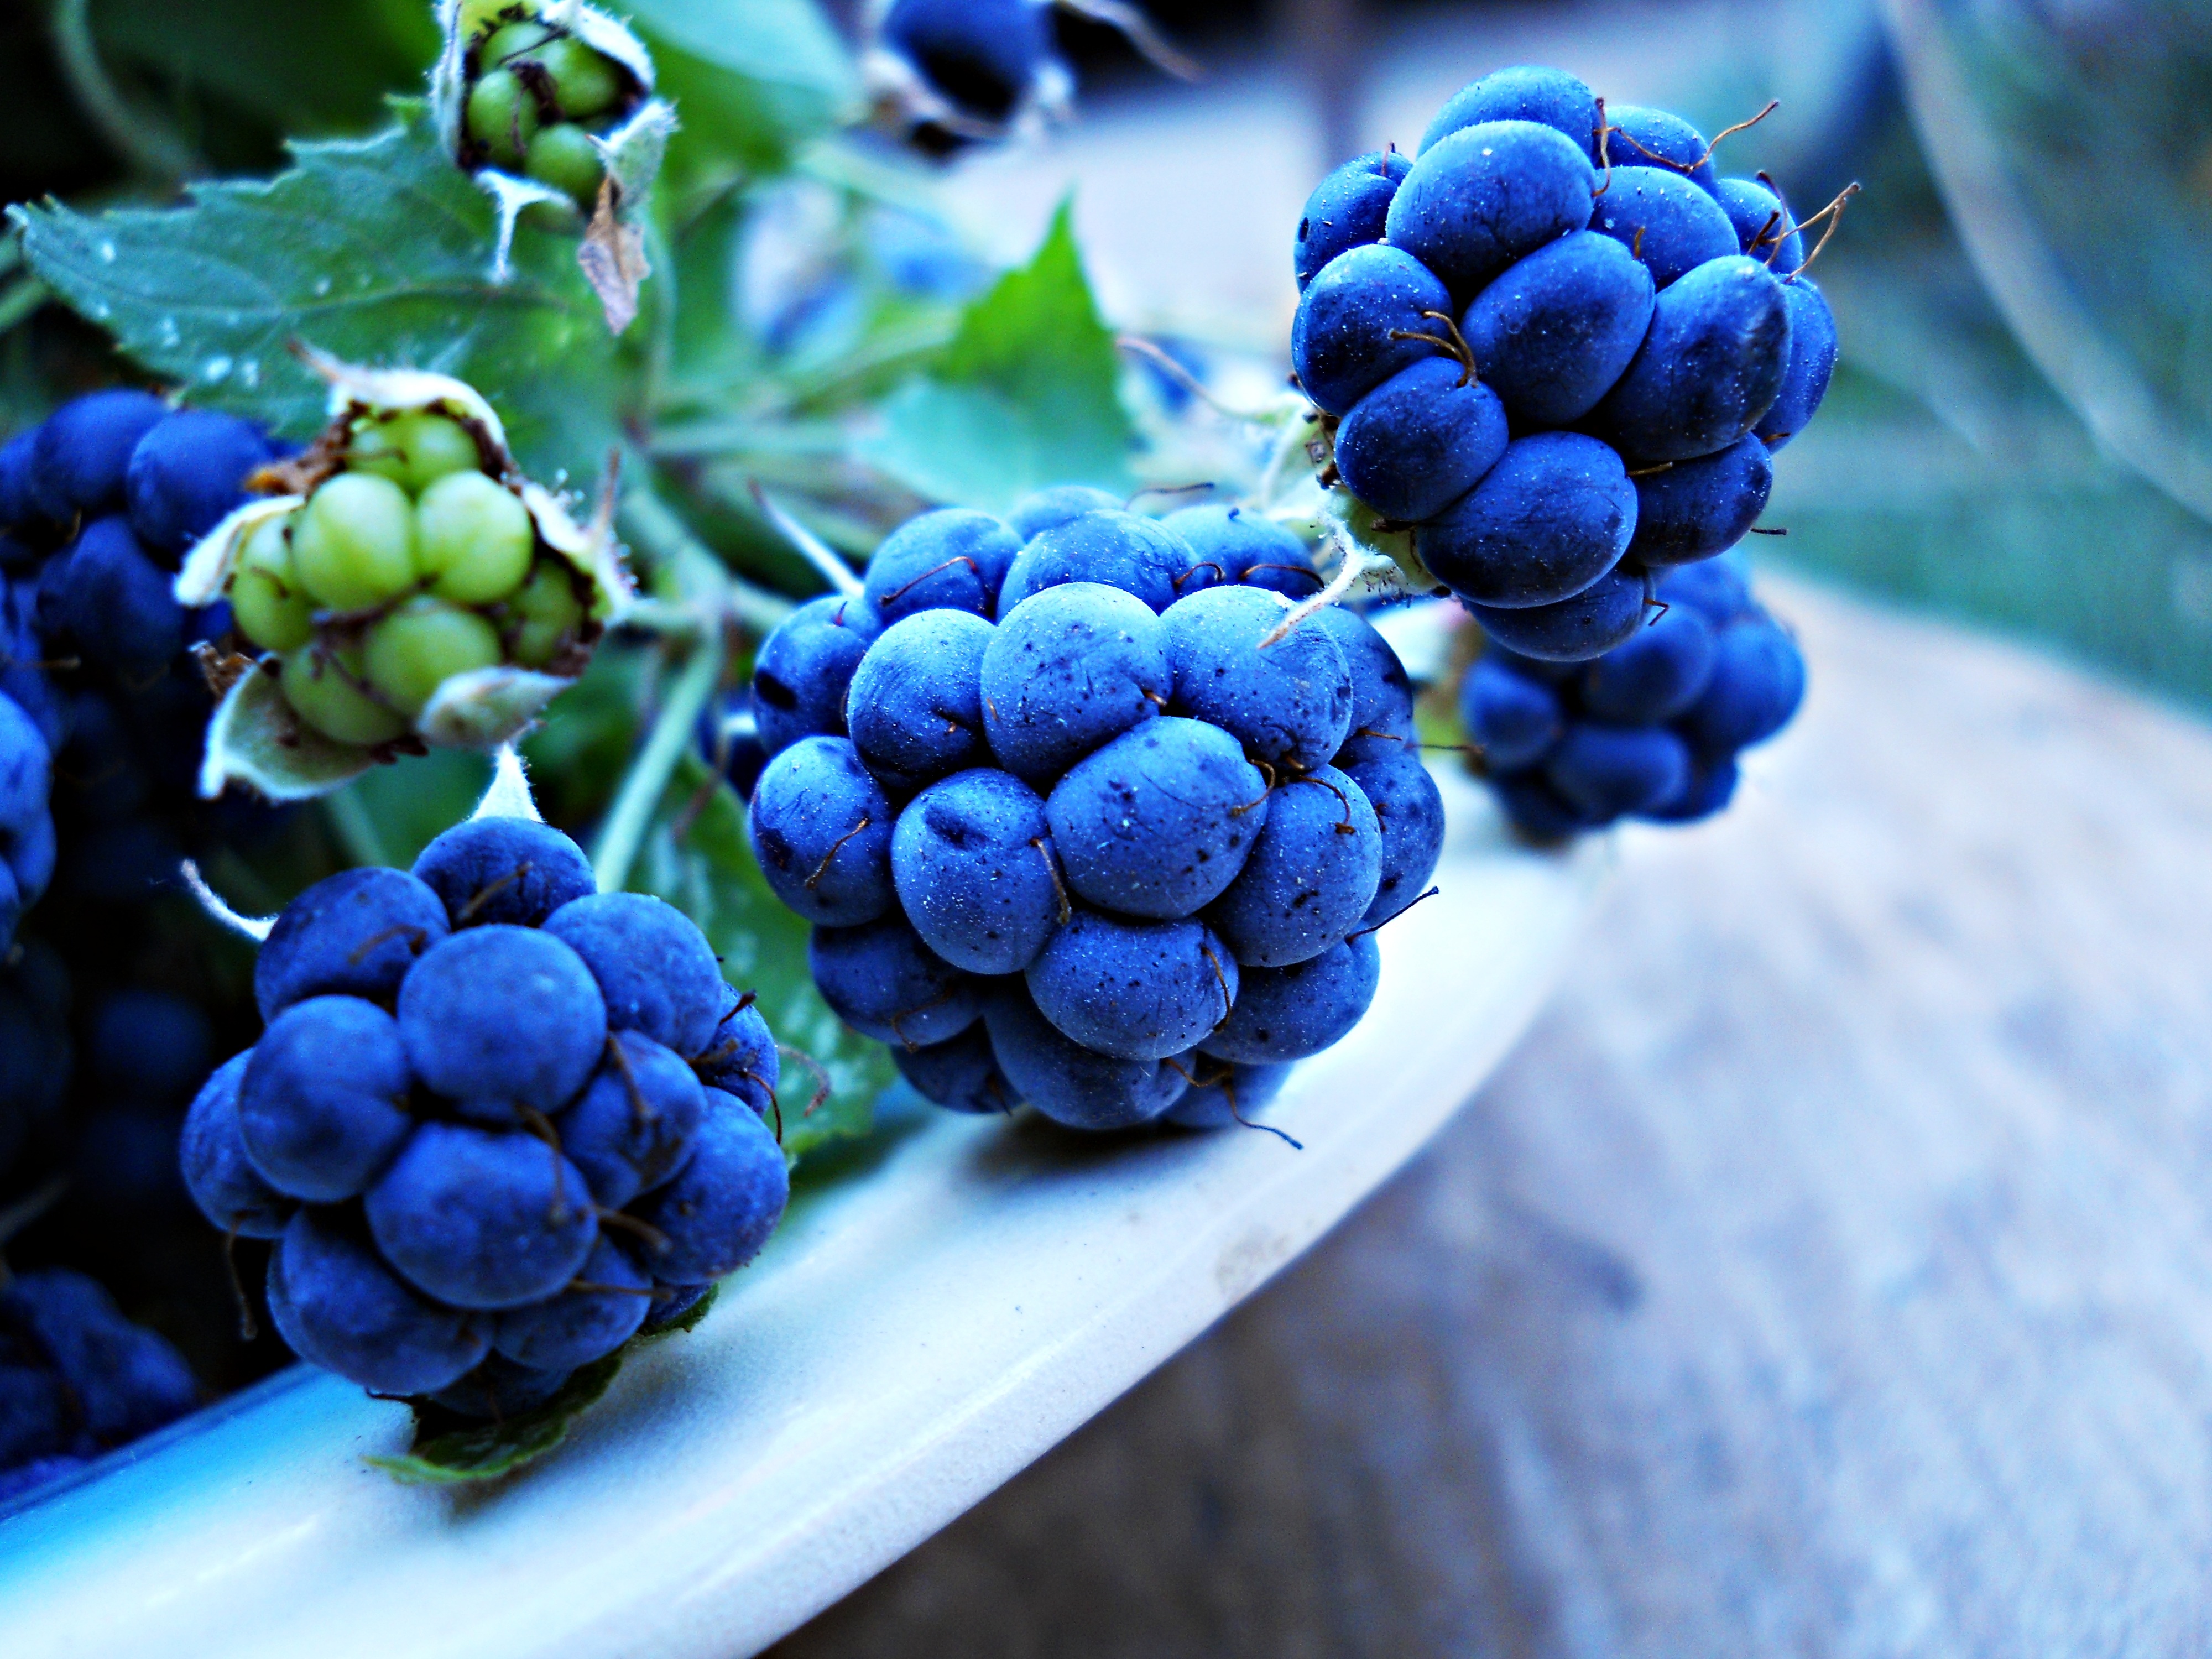
plant, grape, fruit, berry, flower, food, green, produce, blueberry, blue, berries, shrub, vitamins, macro photography, flowering plant, vitis, land plant, grapevine family